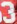
Number: 3